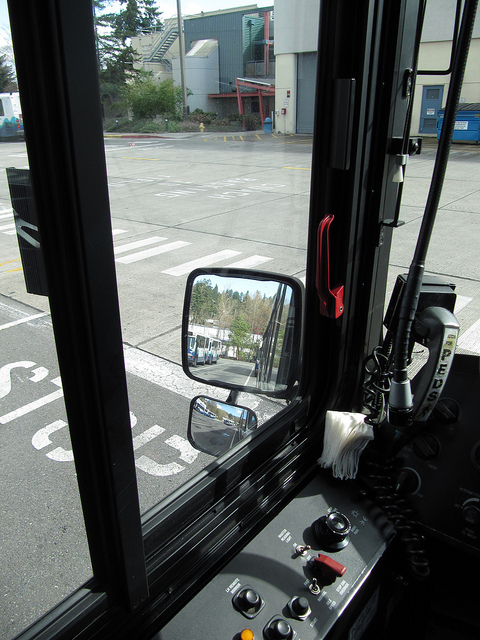
A side mirror of a bus on a street.

A view of a bus rear view mirror from inside the bus.

The view from a passenger bus in the side view mirror.